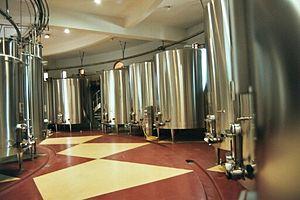
Château Pichon-Longueville est un domaine viticole de 73 ha situé à Pauillac en Gironde. Son vin, en appellation pauillac, est classé deuxième grand cru dans la classification officielle des vins de Bordeaux de 1855.
Le haut-médoc, ou appellation haut-médoc contrôlée, est un vin rouge français d'appellation d'origine contrôlée produit sur la moitié sud du vignoble du Médoc, une des subdivisions du vignoble de Bordeaux.
Le vignoble du Médoc est une région du vignoble de Bordeaux. Le vaste vignoble du Médoc est délimité de la Jalle de Blanquefort jusqu'à la Pointe de Grave, et de l'estuaire de la Gironde à la forêt des Landes.